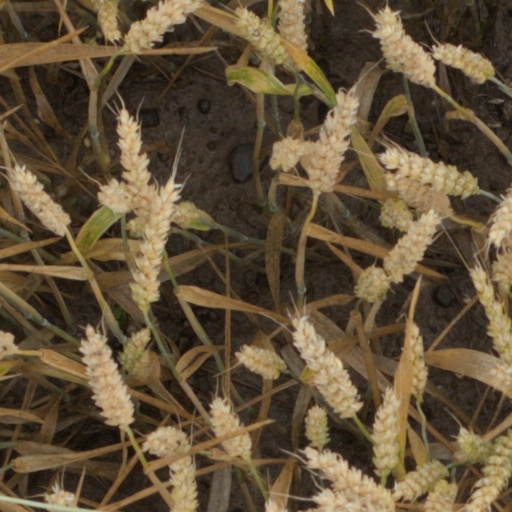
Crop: wheat